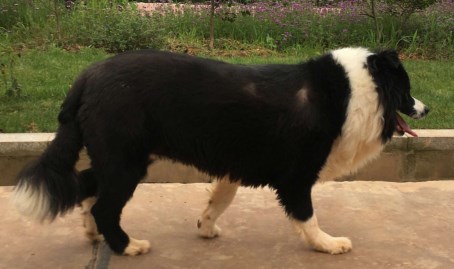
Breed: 2594-n000109-Border_collie